Jean Willes

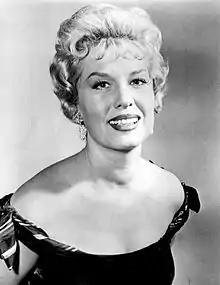
Willes in 1960

Jean Donahue (born Jean Willes; April 15, 1923 – January 3, 1989) was an American film and television actress. She appeared in approximately 65 films in her 38-year career.